Question: Please indicate a possible affordance area of drink_with_cup that can be used for drinking
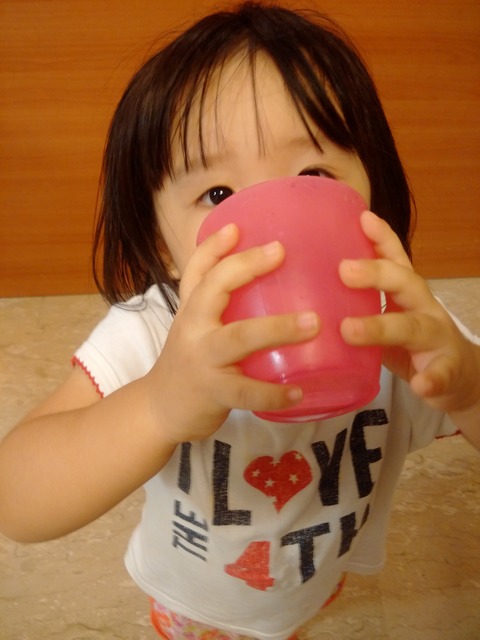
Answer: [196.09, 179.248, 381.353, 416.241]